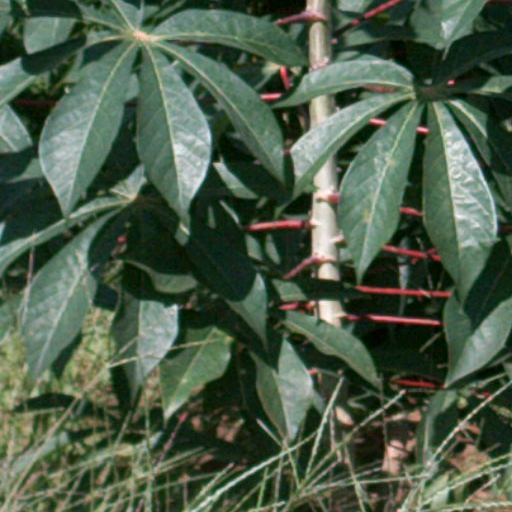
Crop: cassava